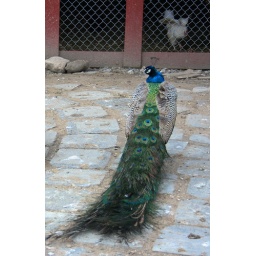
We stumbled upon some really charming animals and birds on our Sunday trip! :)